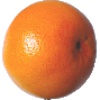
Label: pink_grapefruit